Silk Road

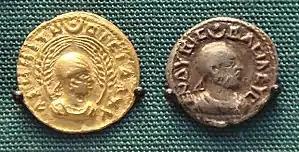
The empires and city-states of the Horn of Africa, such as the Axumites were important trading partners in the ancient Silk Road.

Both the "Old Book of Tang" and "New Book of Tang", covering the history of the Chinese Tang dynasty (618–907), record that a new state called "Fu-lin" (拂菻; i.e. Byzantine Empire) was virtually identical to the previous "Daqin" (大秦; i.e. Roman Empire). Several "Fu-lin" embassies were recorded for the Tang period, starting in 643 with an alleged embassy by Constans II (transliterated as "Bo duo li", 波多力, from his nickname "Kōnstantinos Pogonatos") to the court of Emperor Taizong of Tang. The "History of Song" describes the final embassy and its arrival in 1081, apparently sent by Michael VII Doukas (transliterated as "Mie li yi ling kai sa", 滅力伊靈改撒, from his name and title Michael VII Parapinakēs Caesar) to the court of Emperor Shenzong of the Song dynasty (960–1279).